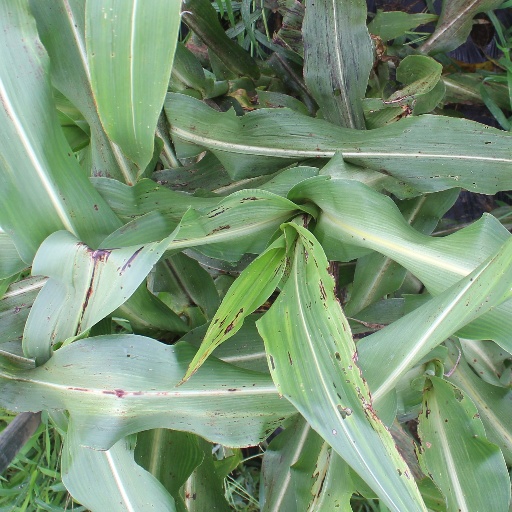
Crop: sorghum